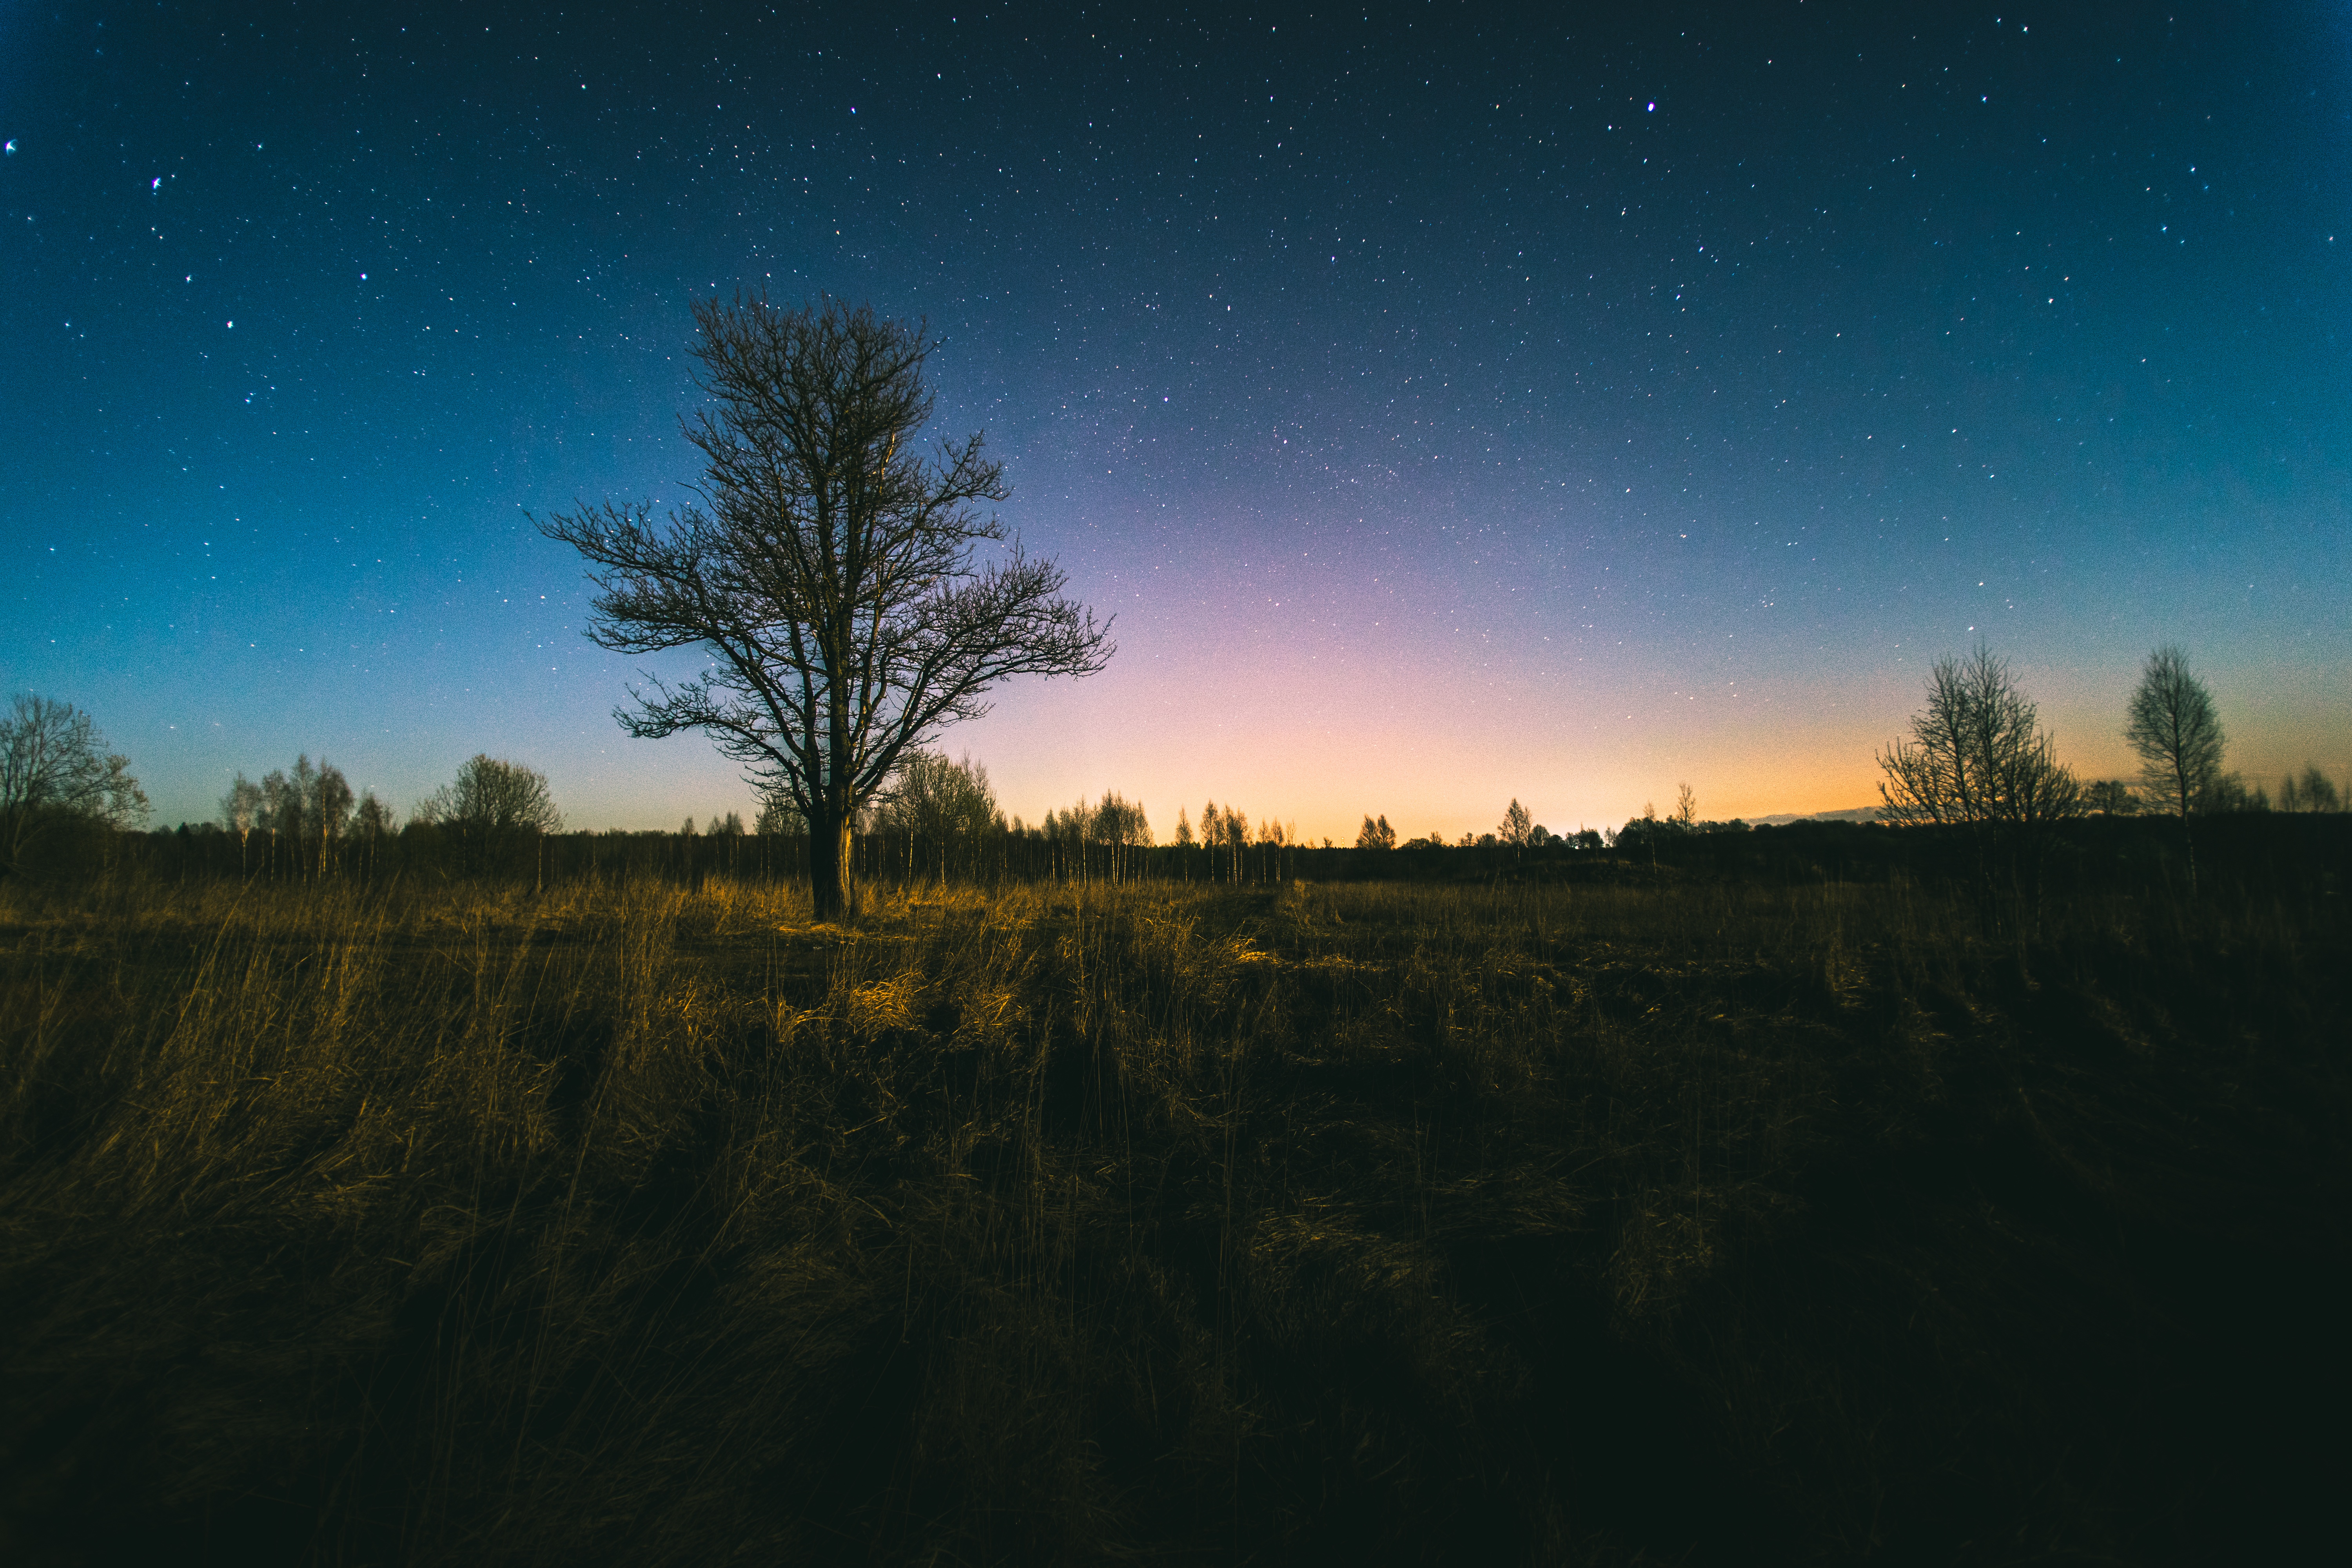
tree, nature, horizon, cloud, sky, sunrise, night, sunlight, morning, dawn, atmosphere, dusk, evening, reflection, darkness, aurora, moonlight, astronomical object, atmospheric phenomenon